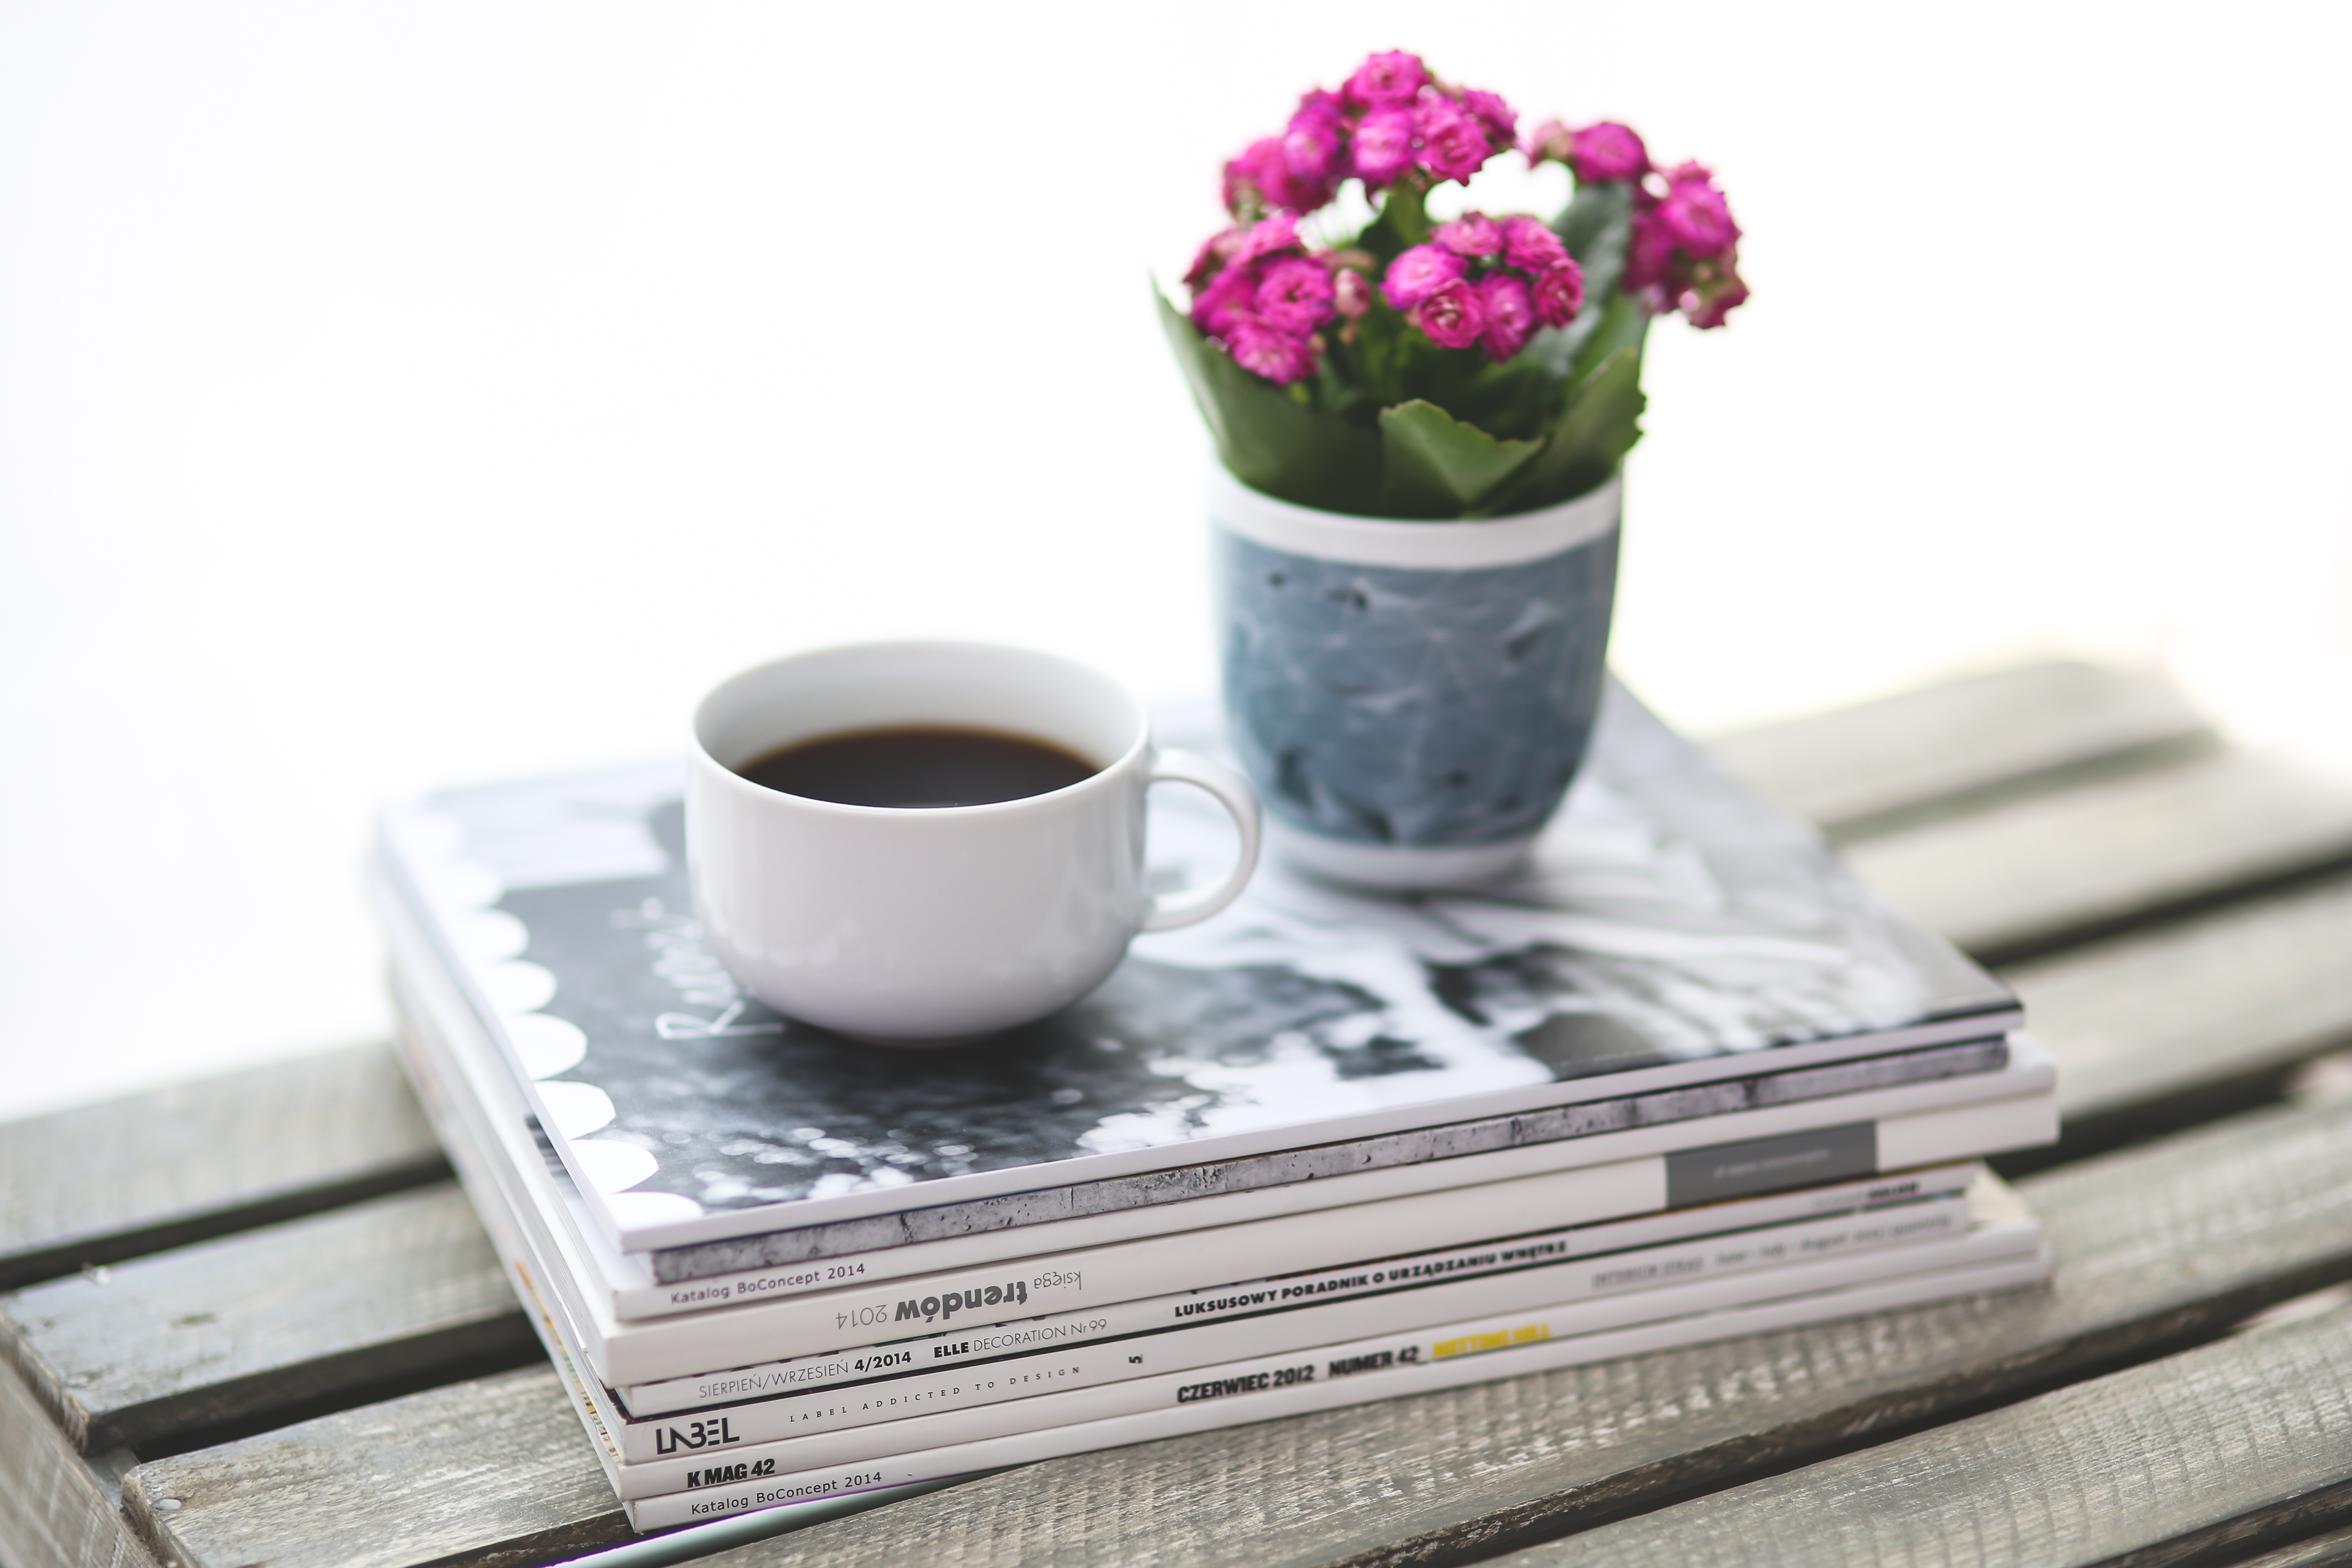
coffee, white, flower, reading, newspaper, cup, magazine, drink, stack, pink, coffee cup, break, kalanchoe, free time